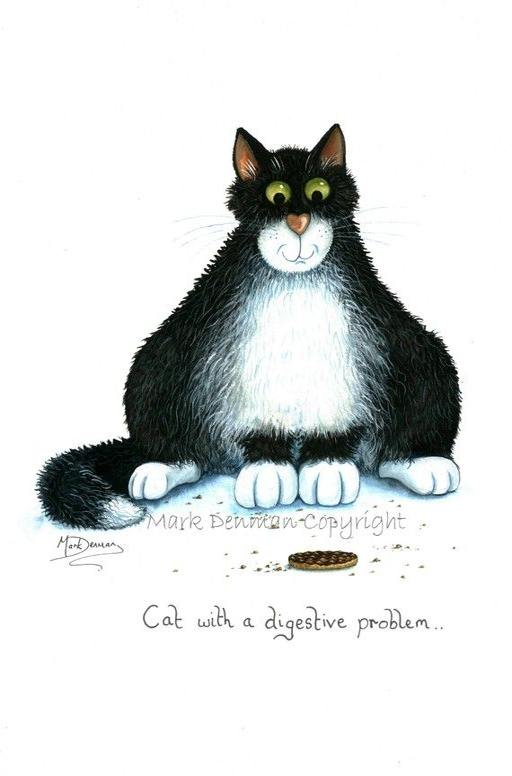
cat with a digestive problem signed print from a watercolour by person